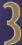
Number: 3